Nagoya Castle

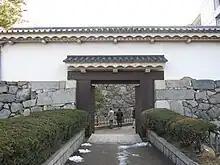
Fumei Gate

There was once a "Camellia japonica" tree somewhere in the garden south of Honmaru Palace. It was called Palace Camellia (御殿椿 "Goten tsubaki"). Since the Edo period this tree was considered to be a secret treasure of the Owari domain. It blossomed every spring producing large white flowers. The original tree was thought to have been killed when the castle burned down during an air raid in 1945, but new buds started to grow from the charred stump. The current tree was grafted from the original in 1955 and continues to grow today.